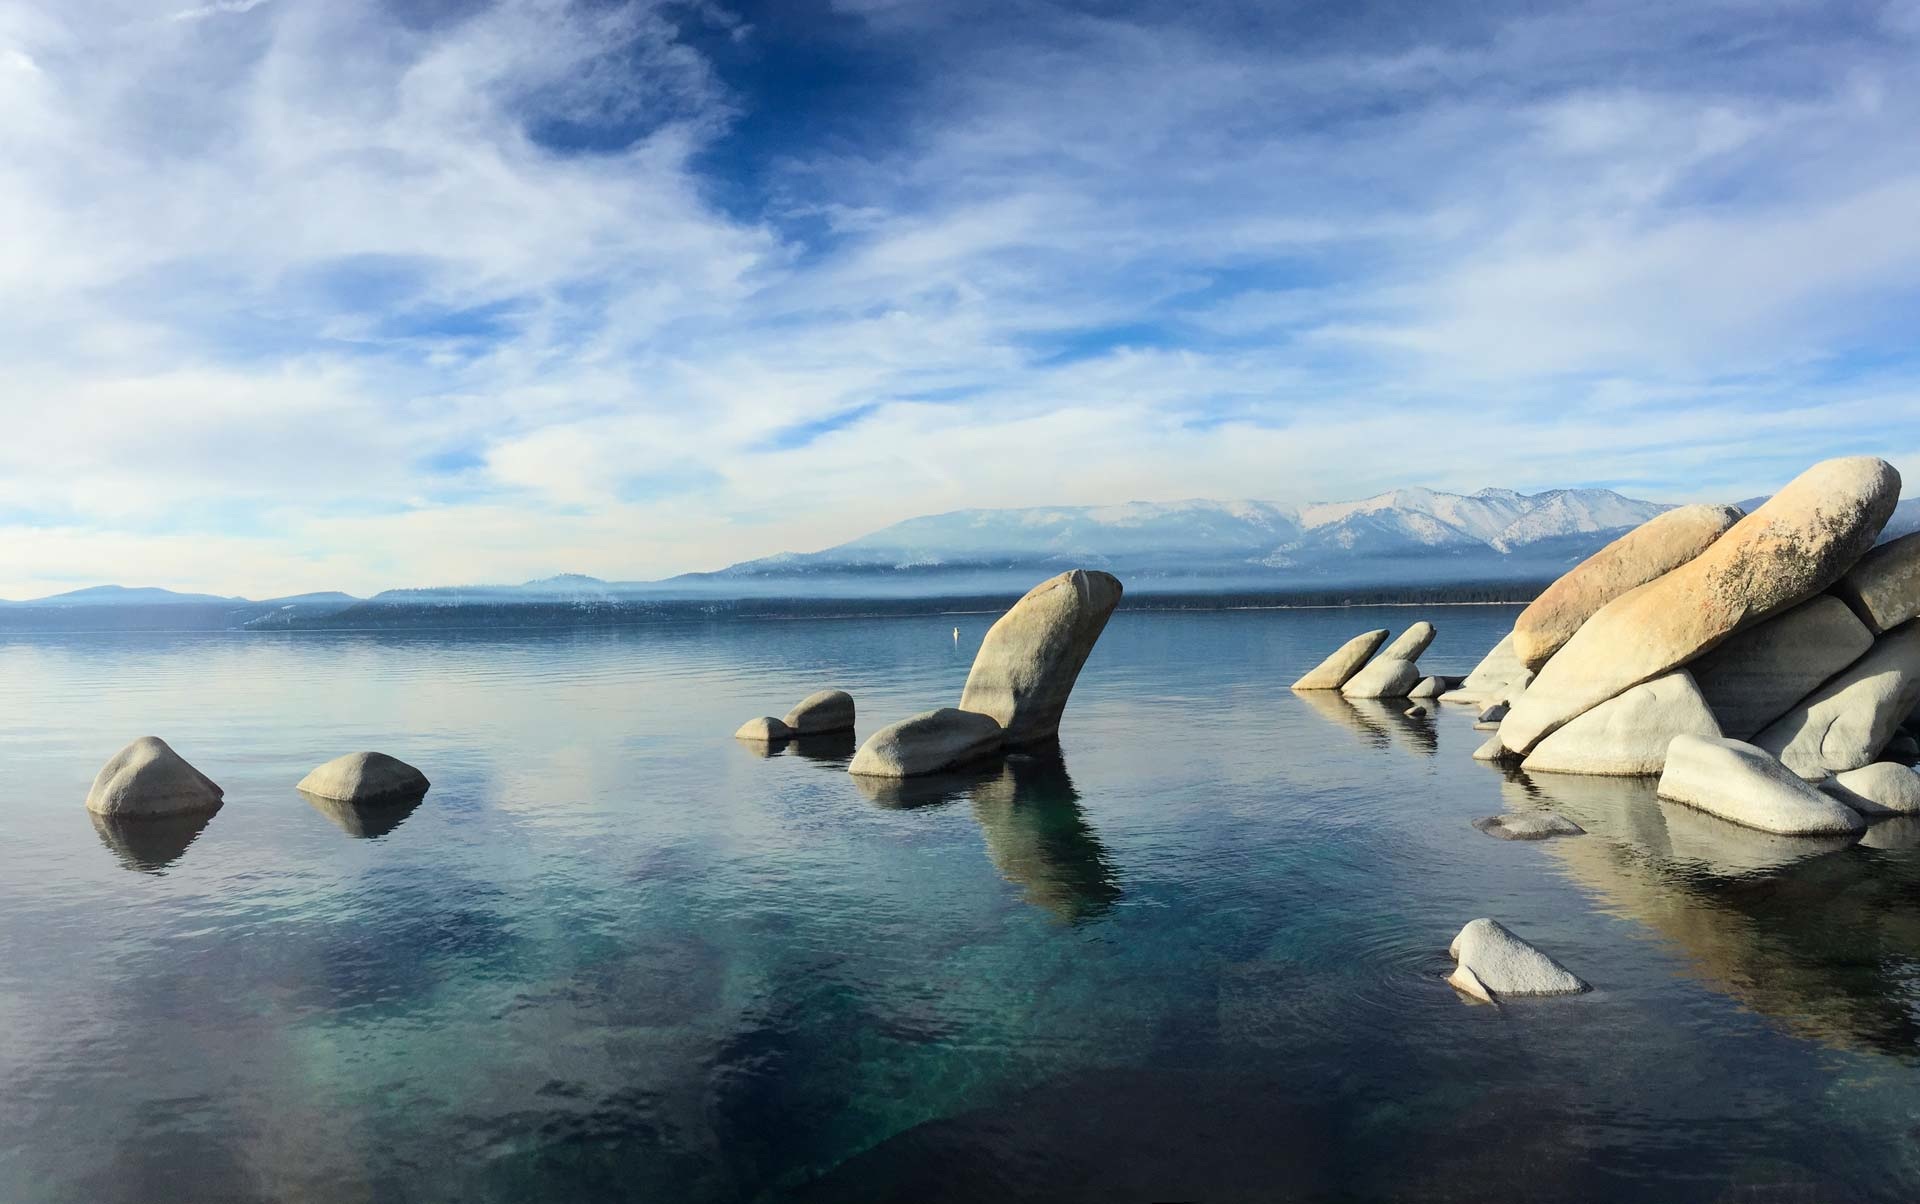
beach, sea, coast, water, sand, rock, ocean, cloud, sky, shore, wave, lake, vacation, reflection, bay, material, body of water